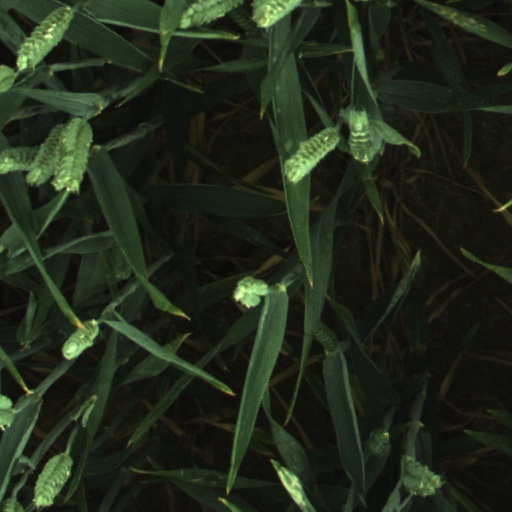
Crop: wheat